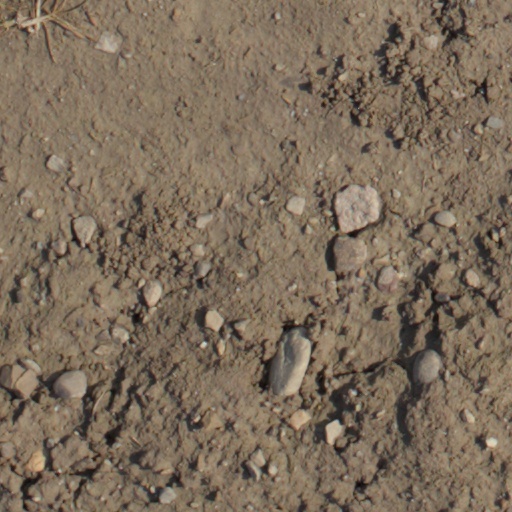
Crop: wheat